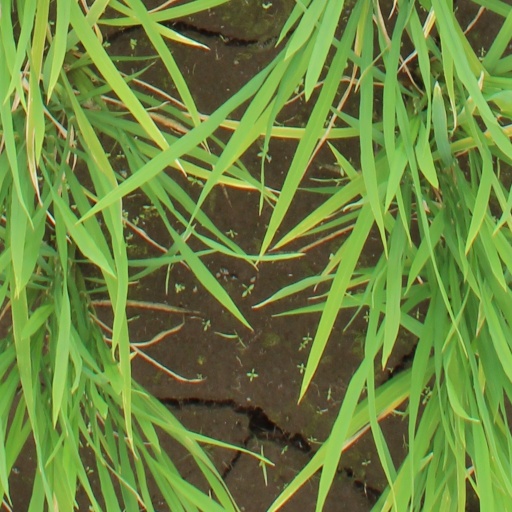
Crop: rice